DHC Delft

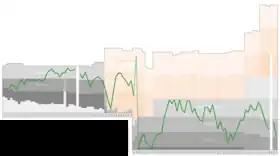
Historical chart of league performance

DHC played professional football from 1955 to 1968. The club played its first year in the Eerste Klasse, which was later changed to Eerste Divisie. DHC finished bottom of the league in their first season of professional football and were relegated to the newly established Tweede Divisie. Three seasons later, DHC finished second in the Tweede Divisie and was promoted to the 1959–60 Eerste Divisie. DHC finished at second place twice in the Eerste Divisie.